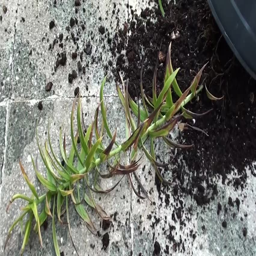
plant in a pot collapsed on the floor